Ralph Royce

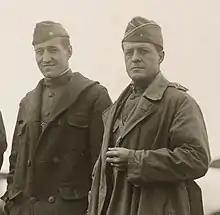
Then Major Ralph Royce (left) with Brigadier General Benjamin Foulois in France 1918

Royce was posted to the 1st Aero Squadron, which was then serving on the Mexican border in support of the Pancho Villa Expedition. He briefly commanded the squadron in March 1917, before being promoted to captain in May 1917. In August 1917, he assumed command of the squadron again, taking it to the Western Front. There, he was promoted to major in June 1918 and lieutenant colonel in August as commander of the 1st Observation Group.